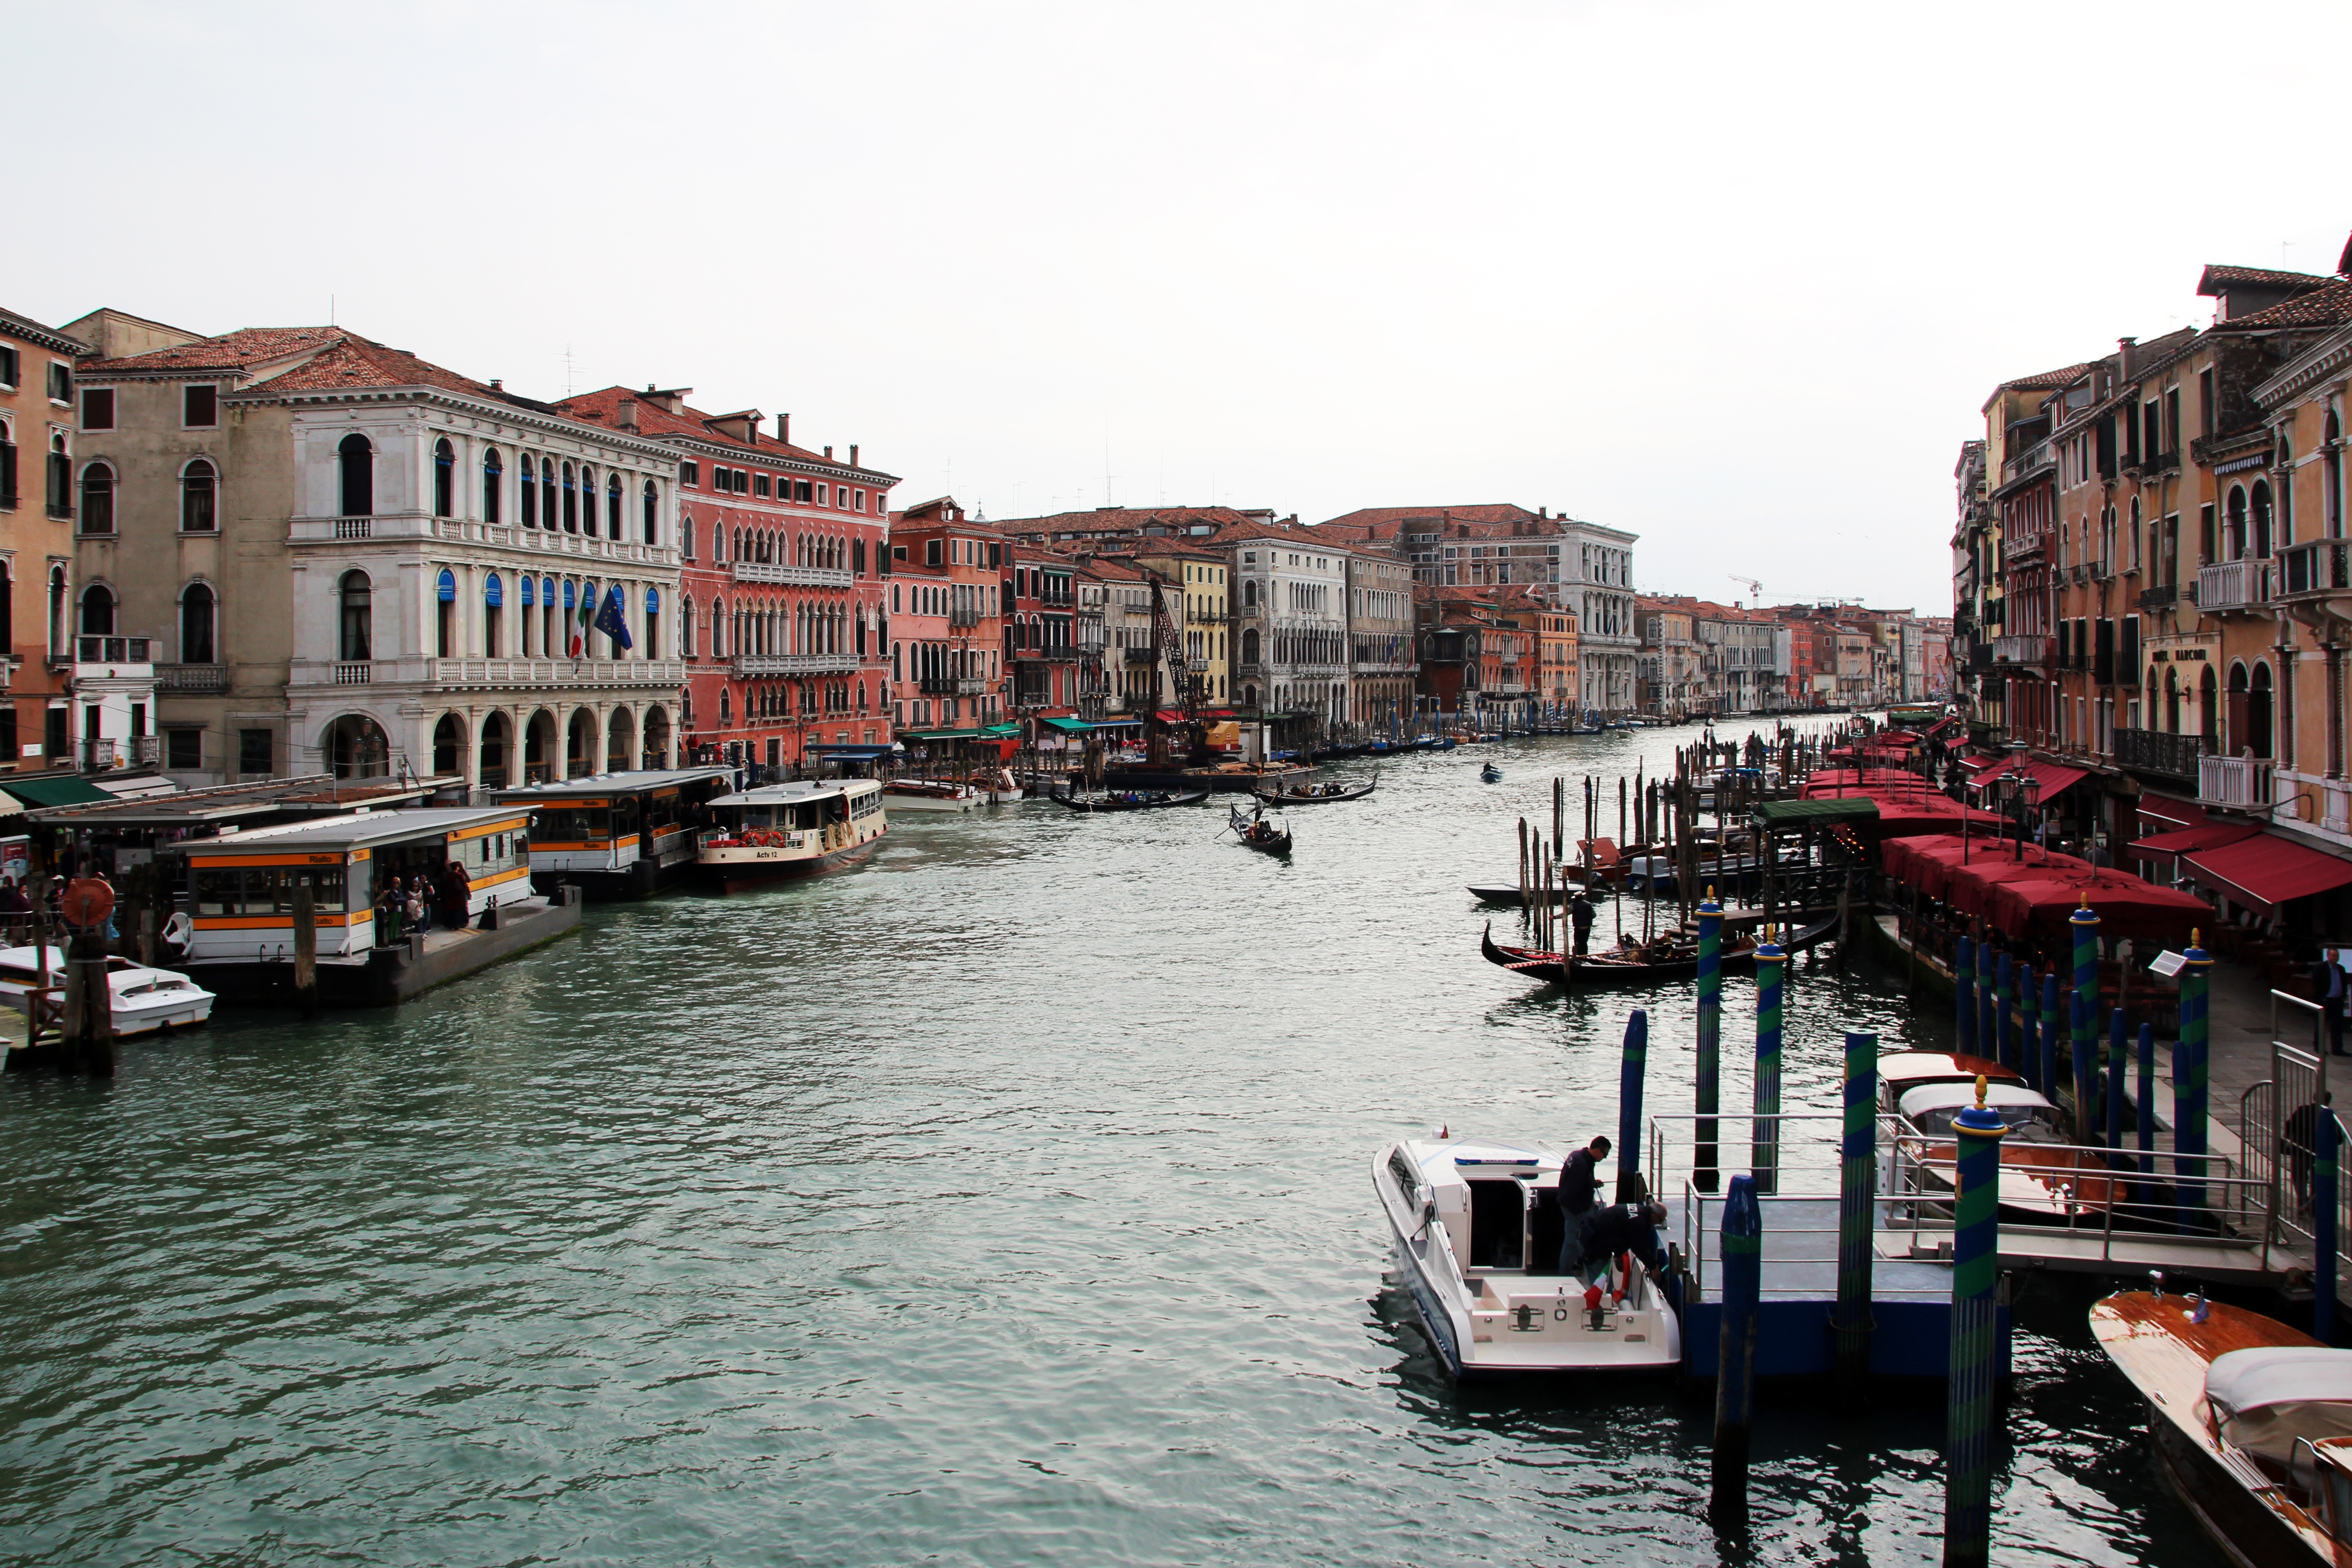
sea, water, dock, architecture, boat, town, river, canal, cityscape, travel, vehicle, italy, harbor, venice, waterway, body of water, venezia, channel, canale grande, landform, geographical feature